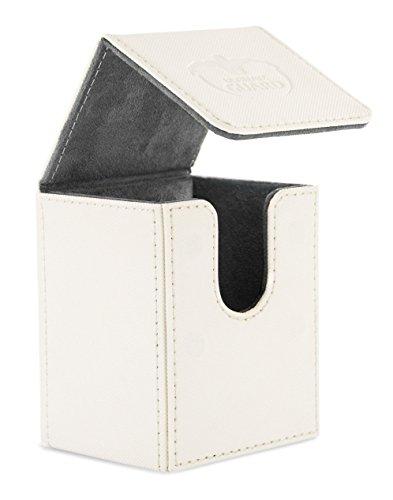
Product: Ultimate Guard 100 Card Flip Xenoskin Deck Case, White
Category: Toys & Games | Collectible Toys | Collectible Display & Storage | Card Storage & Display | Cases
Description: High quality deck box with innovative XenoSkin material and magnetic closure.
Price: $18.39
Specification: ProductDimensions:4.5x3.5x3.2inches|ItemWeight:5ounces|ShippingWeight:5ounces(Viewshippingratesandpolicies)|DomesticShipping:ItemcanbeshippedwithinU.S.|InternationalShipping:ThisitemcanbeshippedtoselectcountriesoutsideoftheU.S.LearnMore|ASIN:B01608KS5W|Itemmodelnumber:UGD010387|Manufacturerrecommendedage:5yearsandup